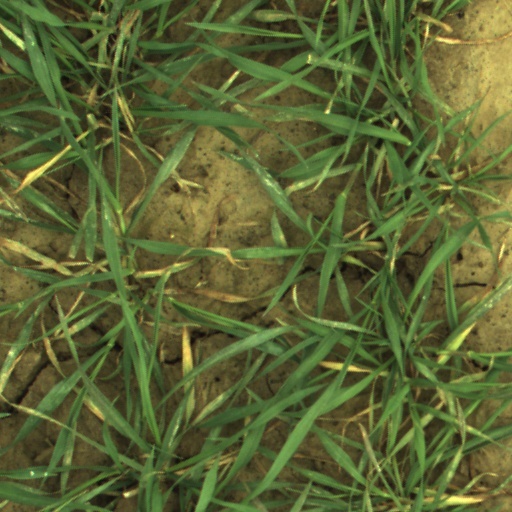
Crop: wheat